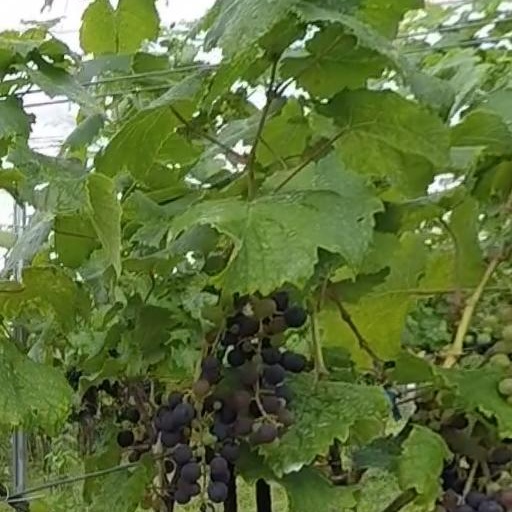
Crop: grape